Farangis Yeganegi

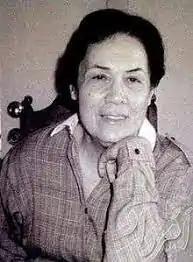

(11 May 1916 Tehran – 13 February 2010 California) was the Founder and Director of Iranian Handicrafts Organization. She was also Assistant Secretary General of Women's Organization of Iran.